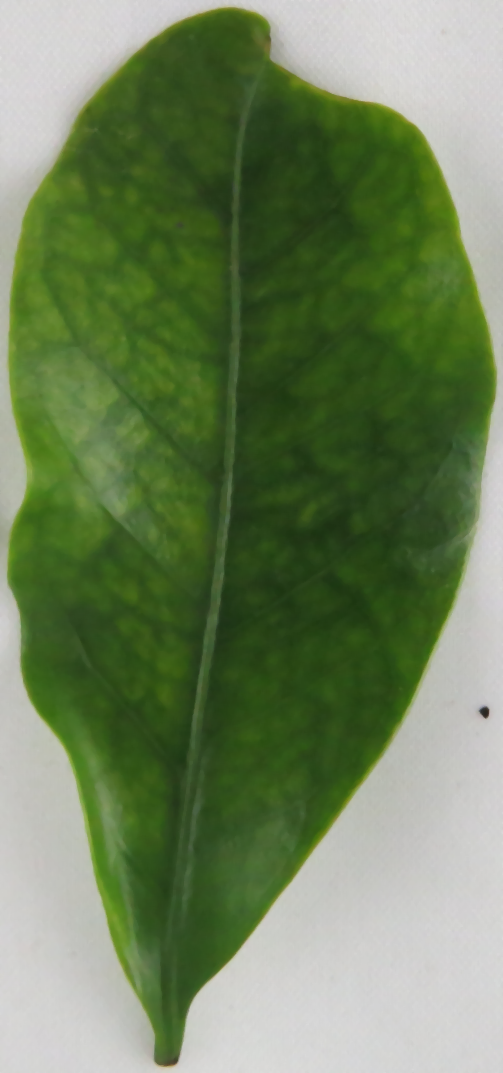
Label: boron-B